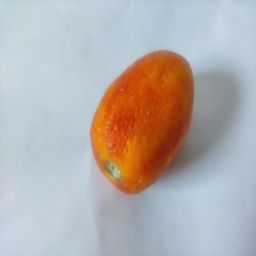
Crop: Tomato
Quality: Old